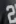
Number: 2